John Roach (shipbuilder)

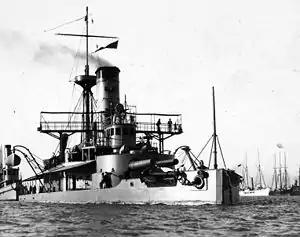
USS "Puritan" (BM-1) in 1898. Roach was accused of securing the contract for this ship through political favoritism.

In 1873, the "Virginius" war scare with Spain prompted Secretary of the Navy George Robeson to order a new class of five monitors to protect America's ports. Two of these monitors— and —were contracted for with John Roach & Sons. Robeson soon ran out of money to pay for the monitors, and in 1876 was obliged to ask Congress for an additional $2,300,000 to complete them. Two days before leaving office, he gave orders for completion of the monitors and at the same time awarded a further $997,000 contract to Roach for the addition of armored belts and turrets to "Puritan".